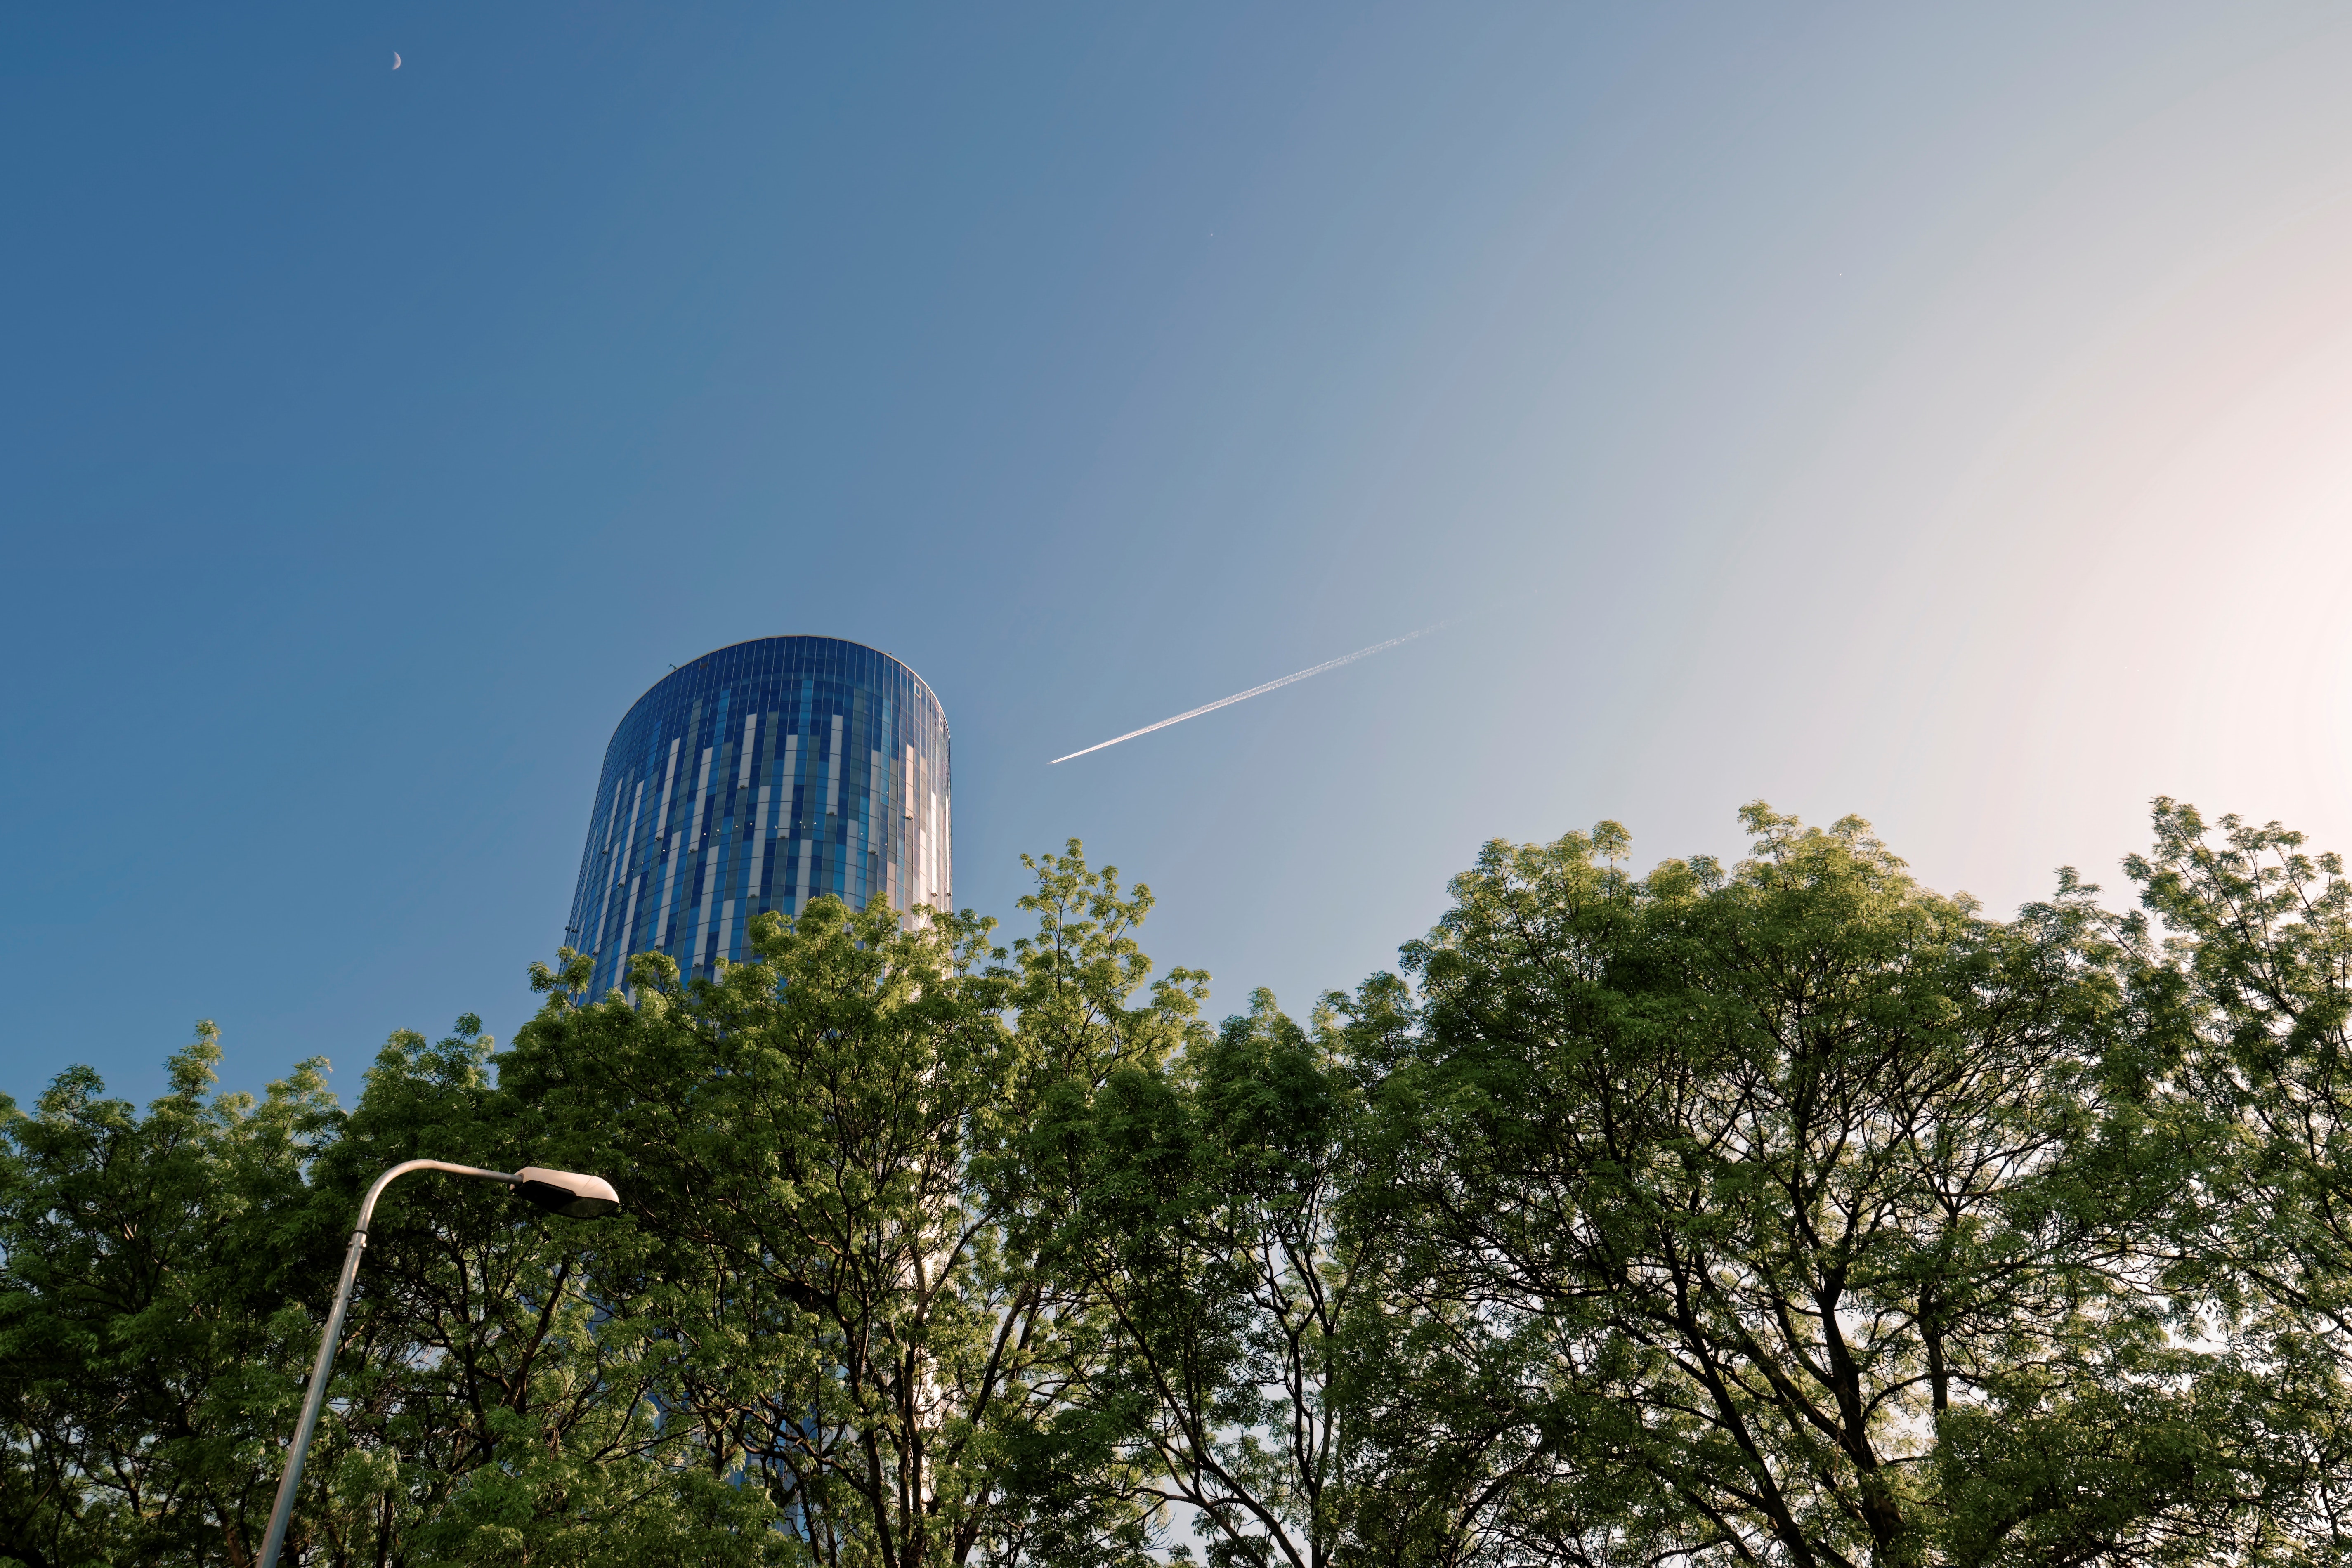
sky, tree, urban area, architecture, daytime, city, leaf, skyscraper, tower, metropolitan area, building, tower block, water tower, skyline, plant, cloud, space, downtown